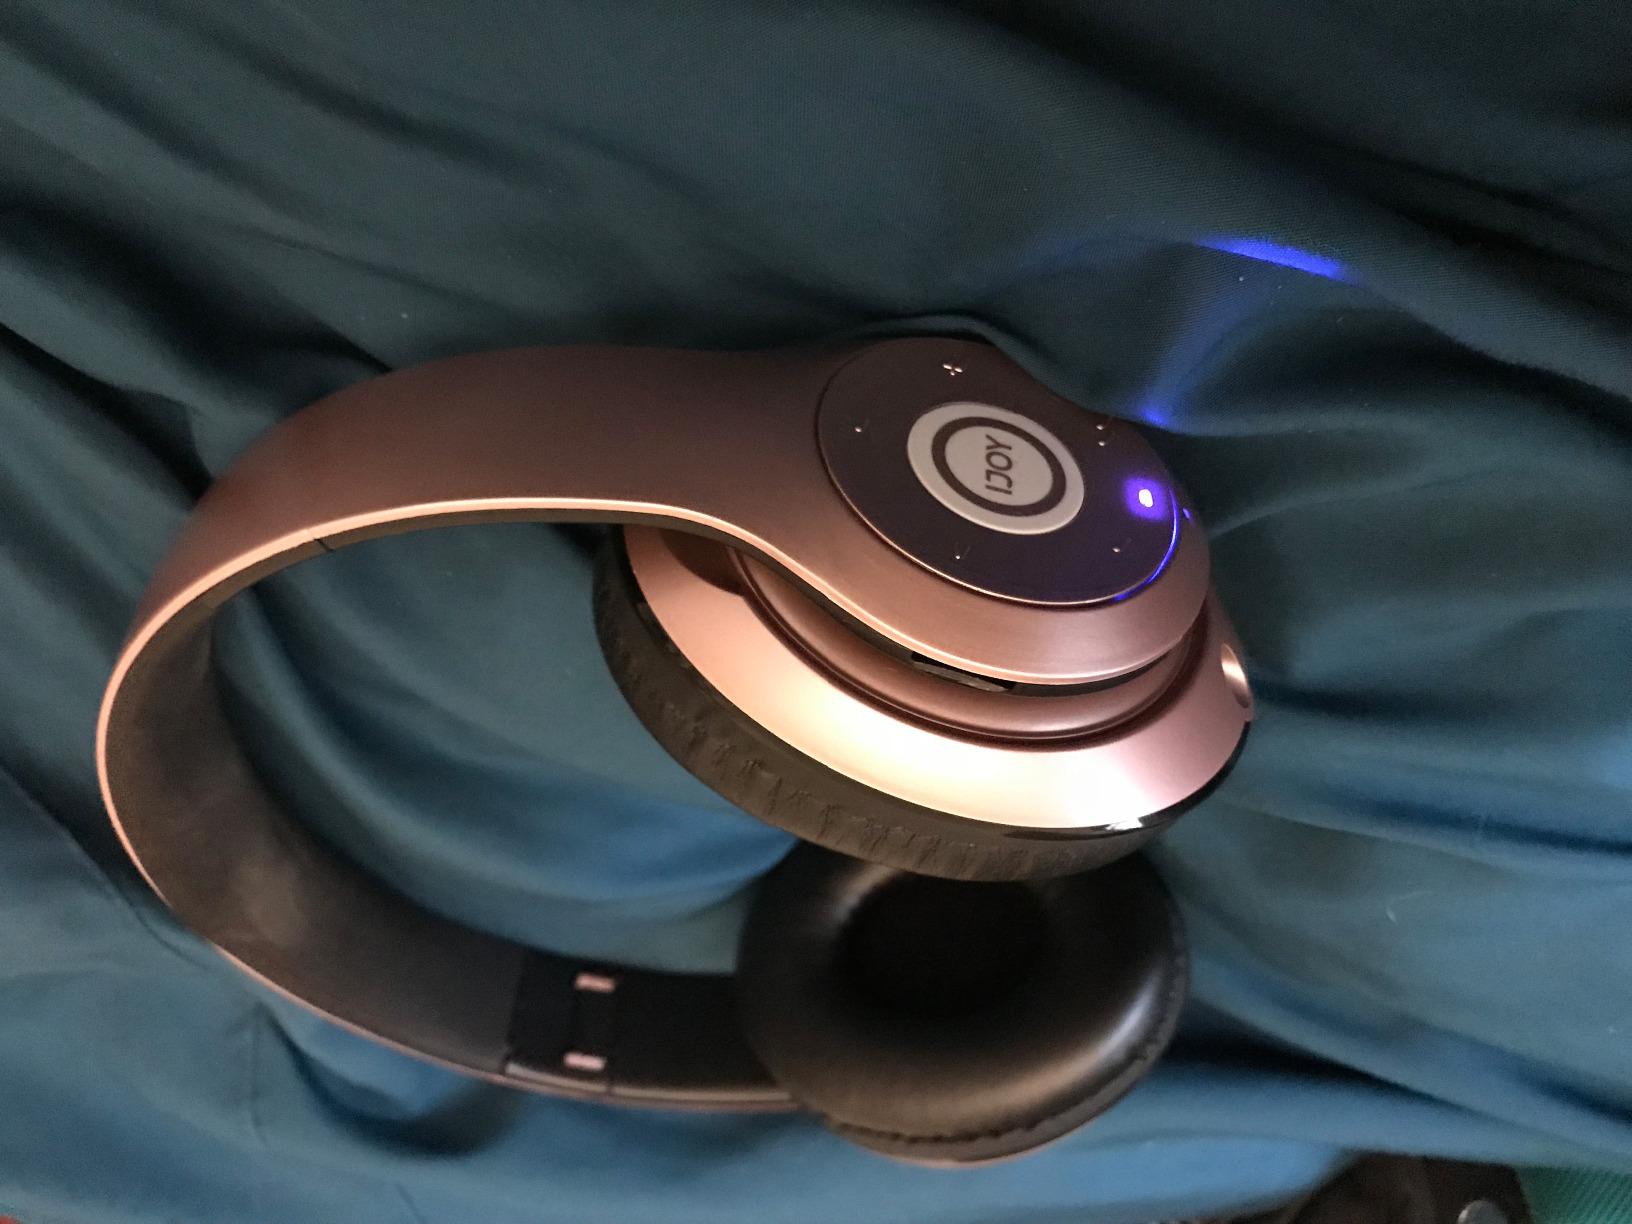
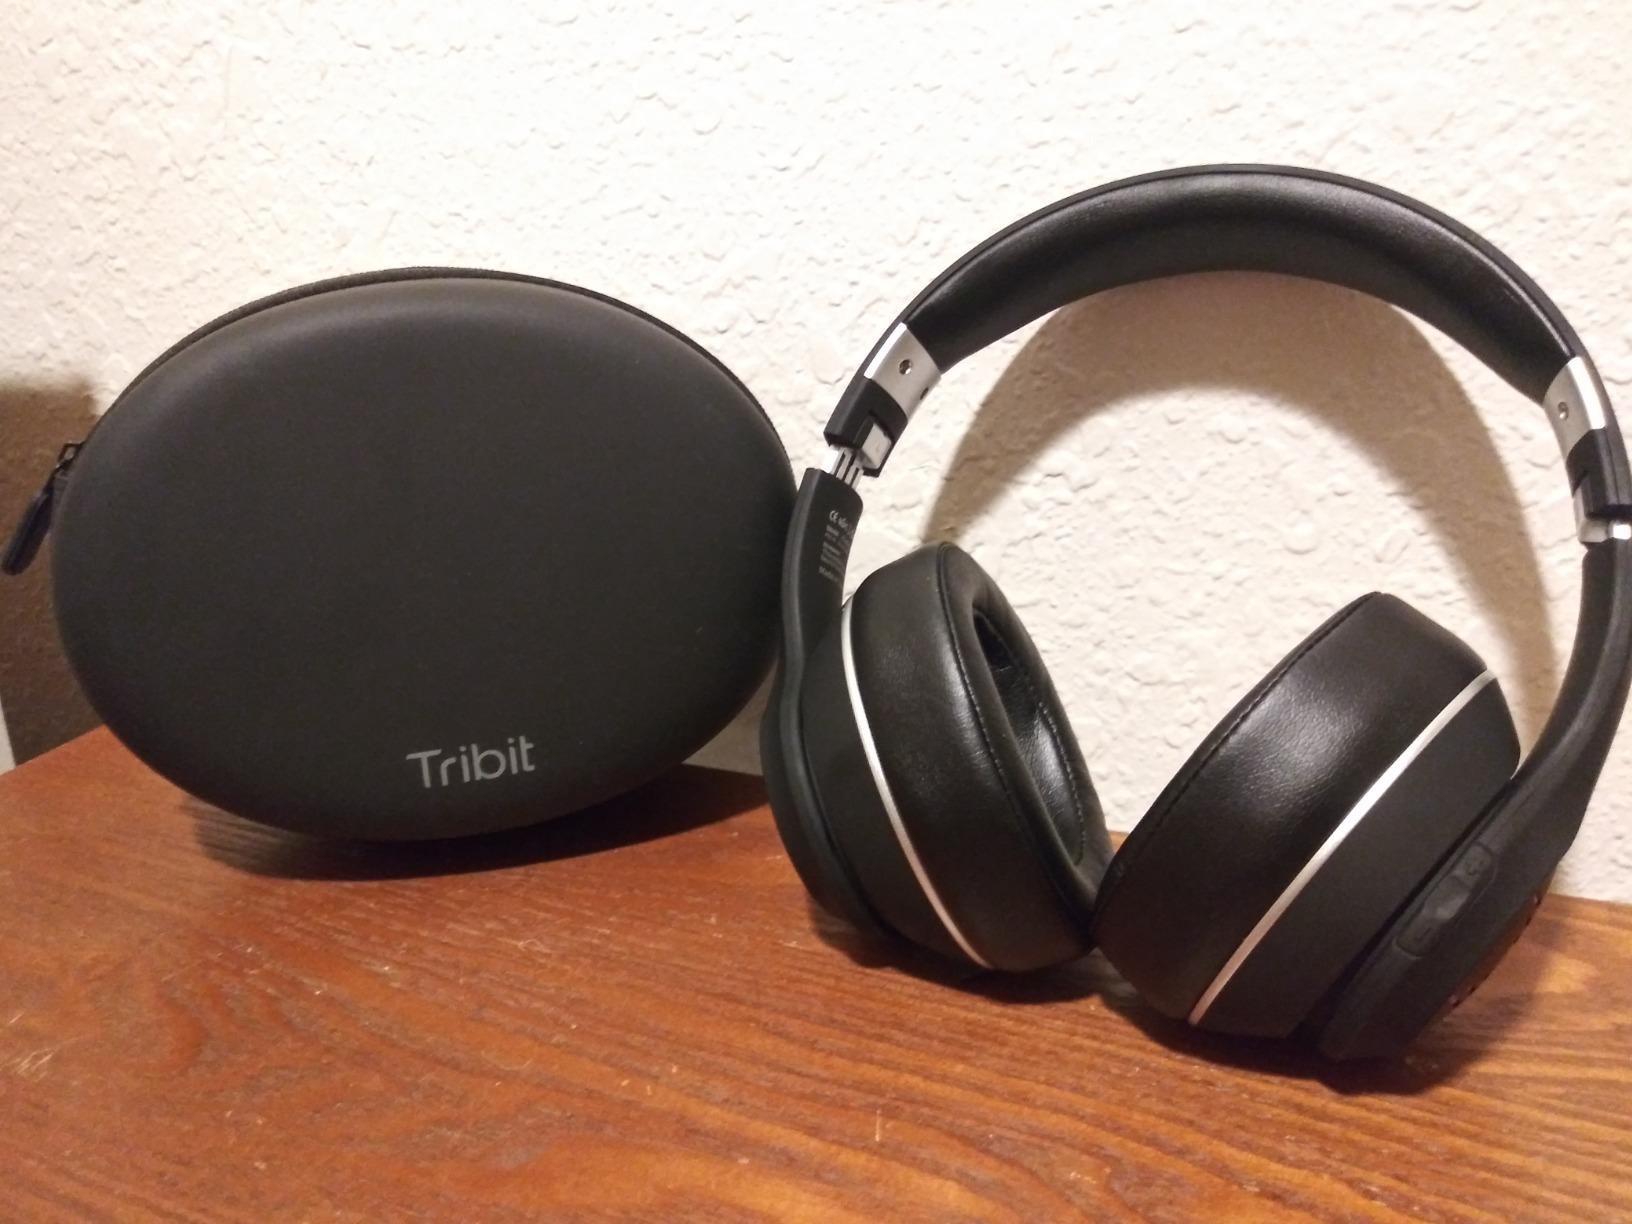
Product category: headphones
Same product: no